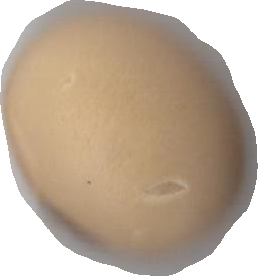
Variety: Anjasmoro